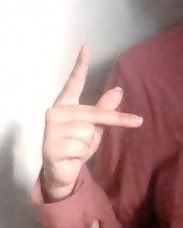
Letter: dha